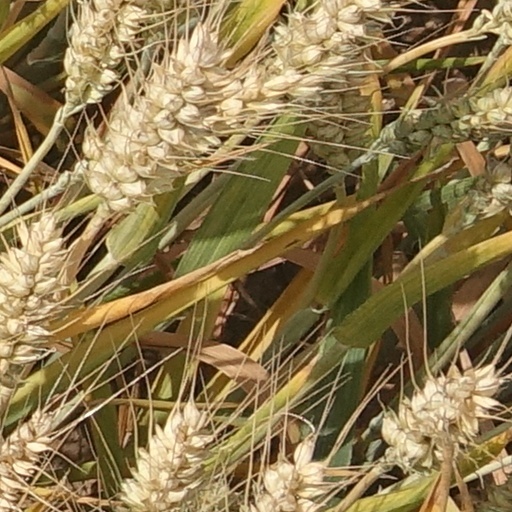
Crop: wheat